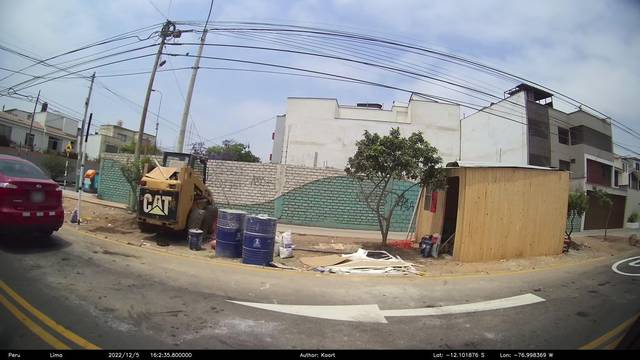
Region: Peru
Coordinates: -12.102, -76.998